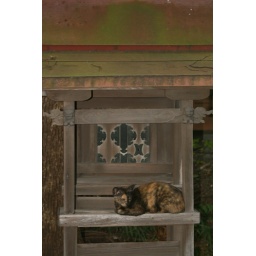
cat sleeping in Japanese shrine.